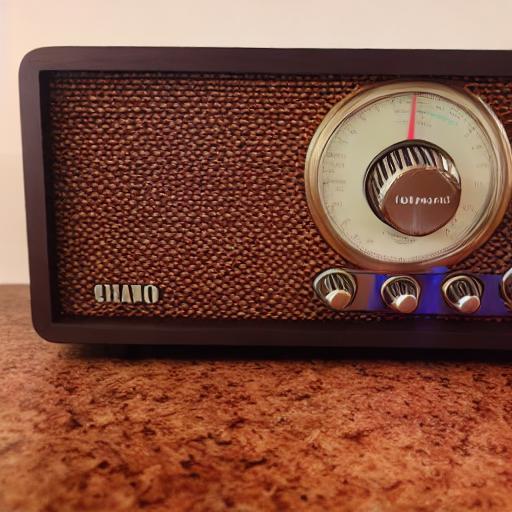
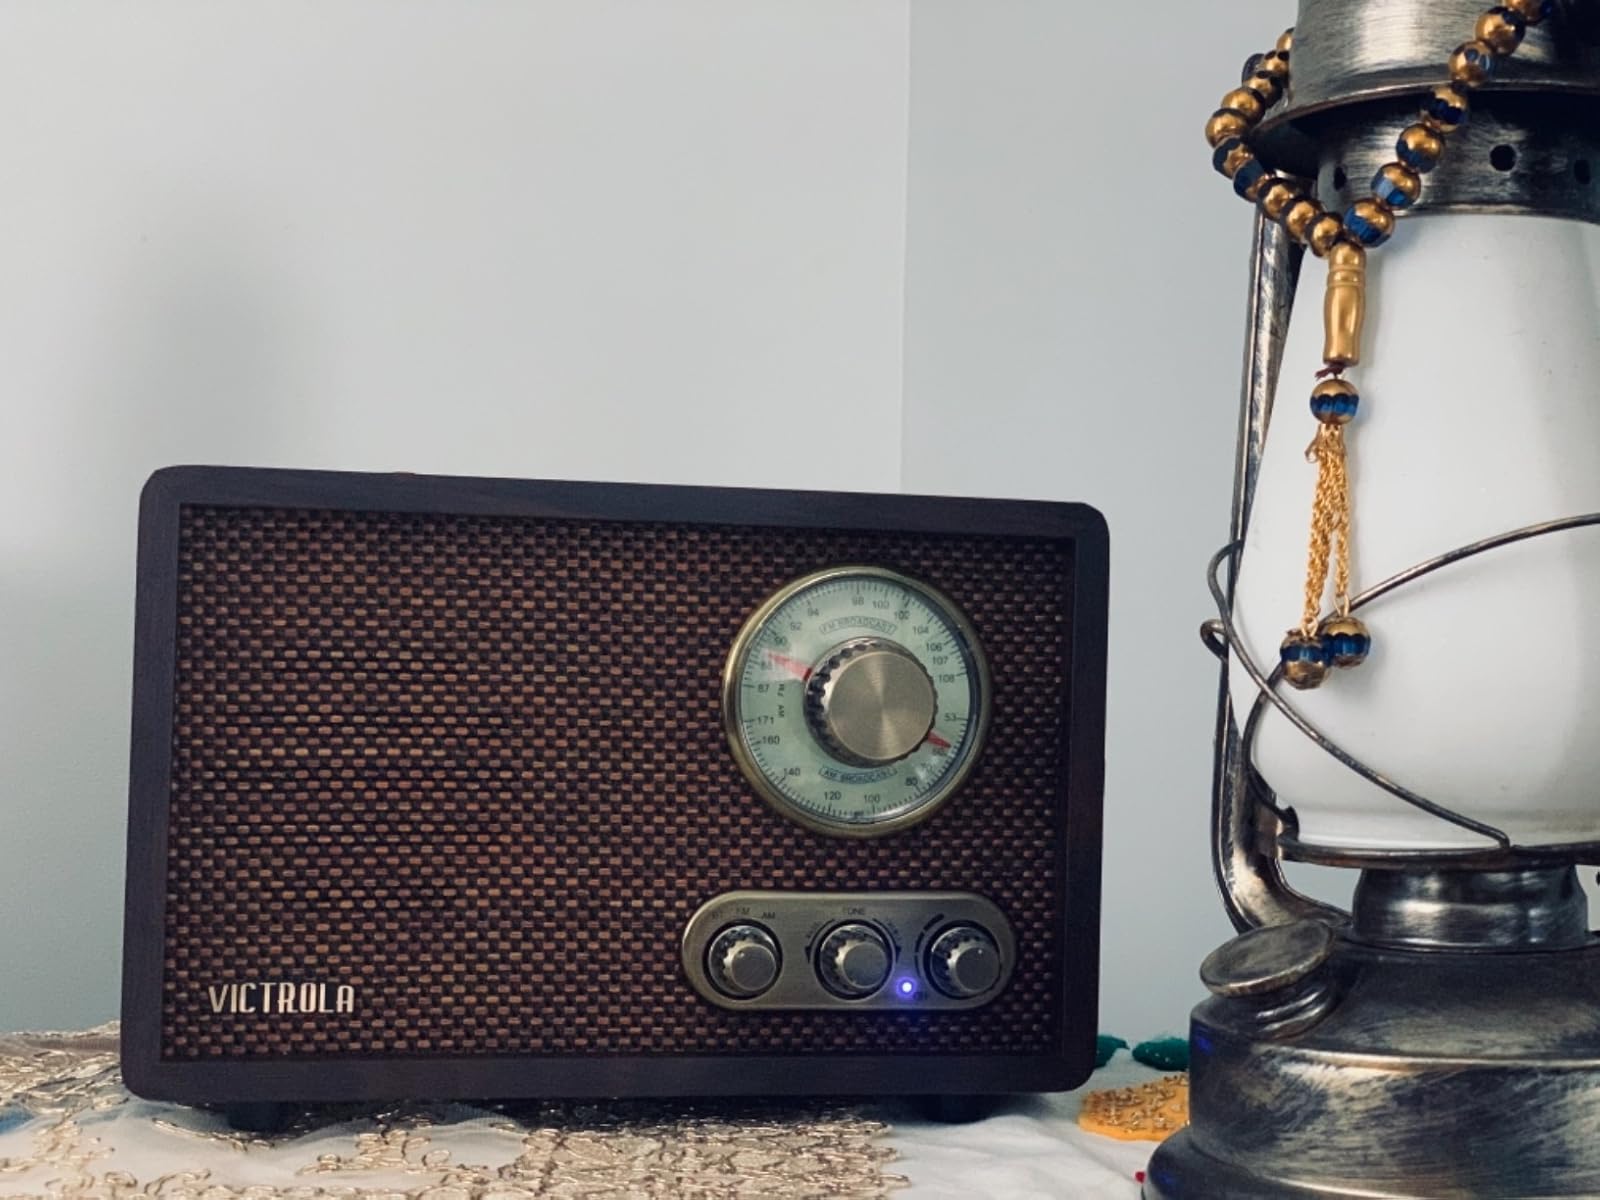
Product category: radio
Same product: no